Research station

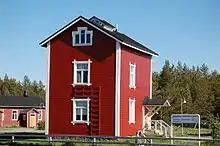
A wooden Bothnian Bay Research Station of the University of Oulu in Marjaniemi, Hailuoto, Finland

Some research stations are located in the Arctic, such as the Northeast Science Station, McGill Arctic Research Station and Himadri Station. Some stations in the Arctic are staffed drifting ice stations, built on the ice of the high latitudes of the Arctic Ocean. Many nations also have research stations located in Antarctica; Showa Station, Halley and Troll are examples. There are also various research stations doing field ecological research such as the Tiputini Biodiversity Station in the Ecuadorian Amazon, Comoé National Park Research Station in the Savannas of North-eastern Côte d'Ivoire or the Gombe Research Station in Tanzania, where famous chimpanzee research was conducted by Jane Goodall.